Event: Nepal Earthquake
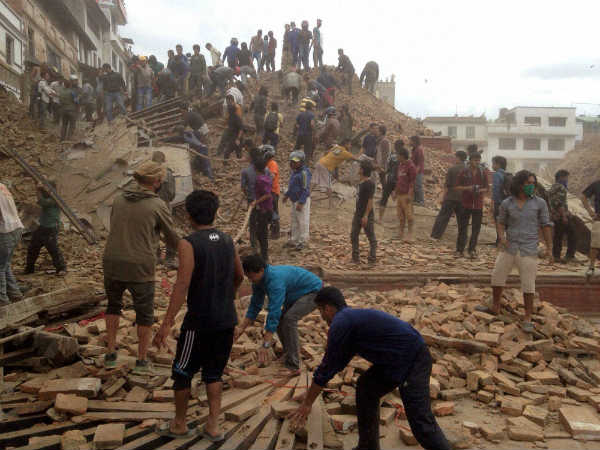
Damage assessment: damage